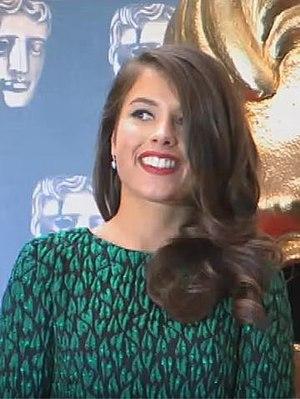
Aimée Kelly est une actrice britannique née le 8 juillet 1993 à Newcastle Upon Tyne, au Royaume-Uni. Elle a joué Maddy Smith, l’héroïne de la série télévisée fantastique Wolfblood durant les deux premières saison de celle-ci, avant de quitter le tournage pour se concentrer sur ses études. Elle a une sœur jumelle, Katie Kelly, qui est mannequin, et une petite sœur, Molly.